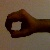
The image shows a hand gesture representing the number 0 in Indian Sign Language.